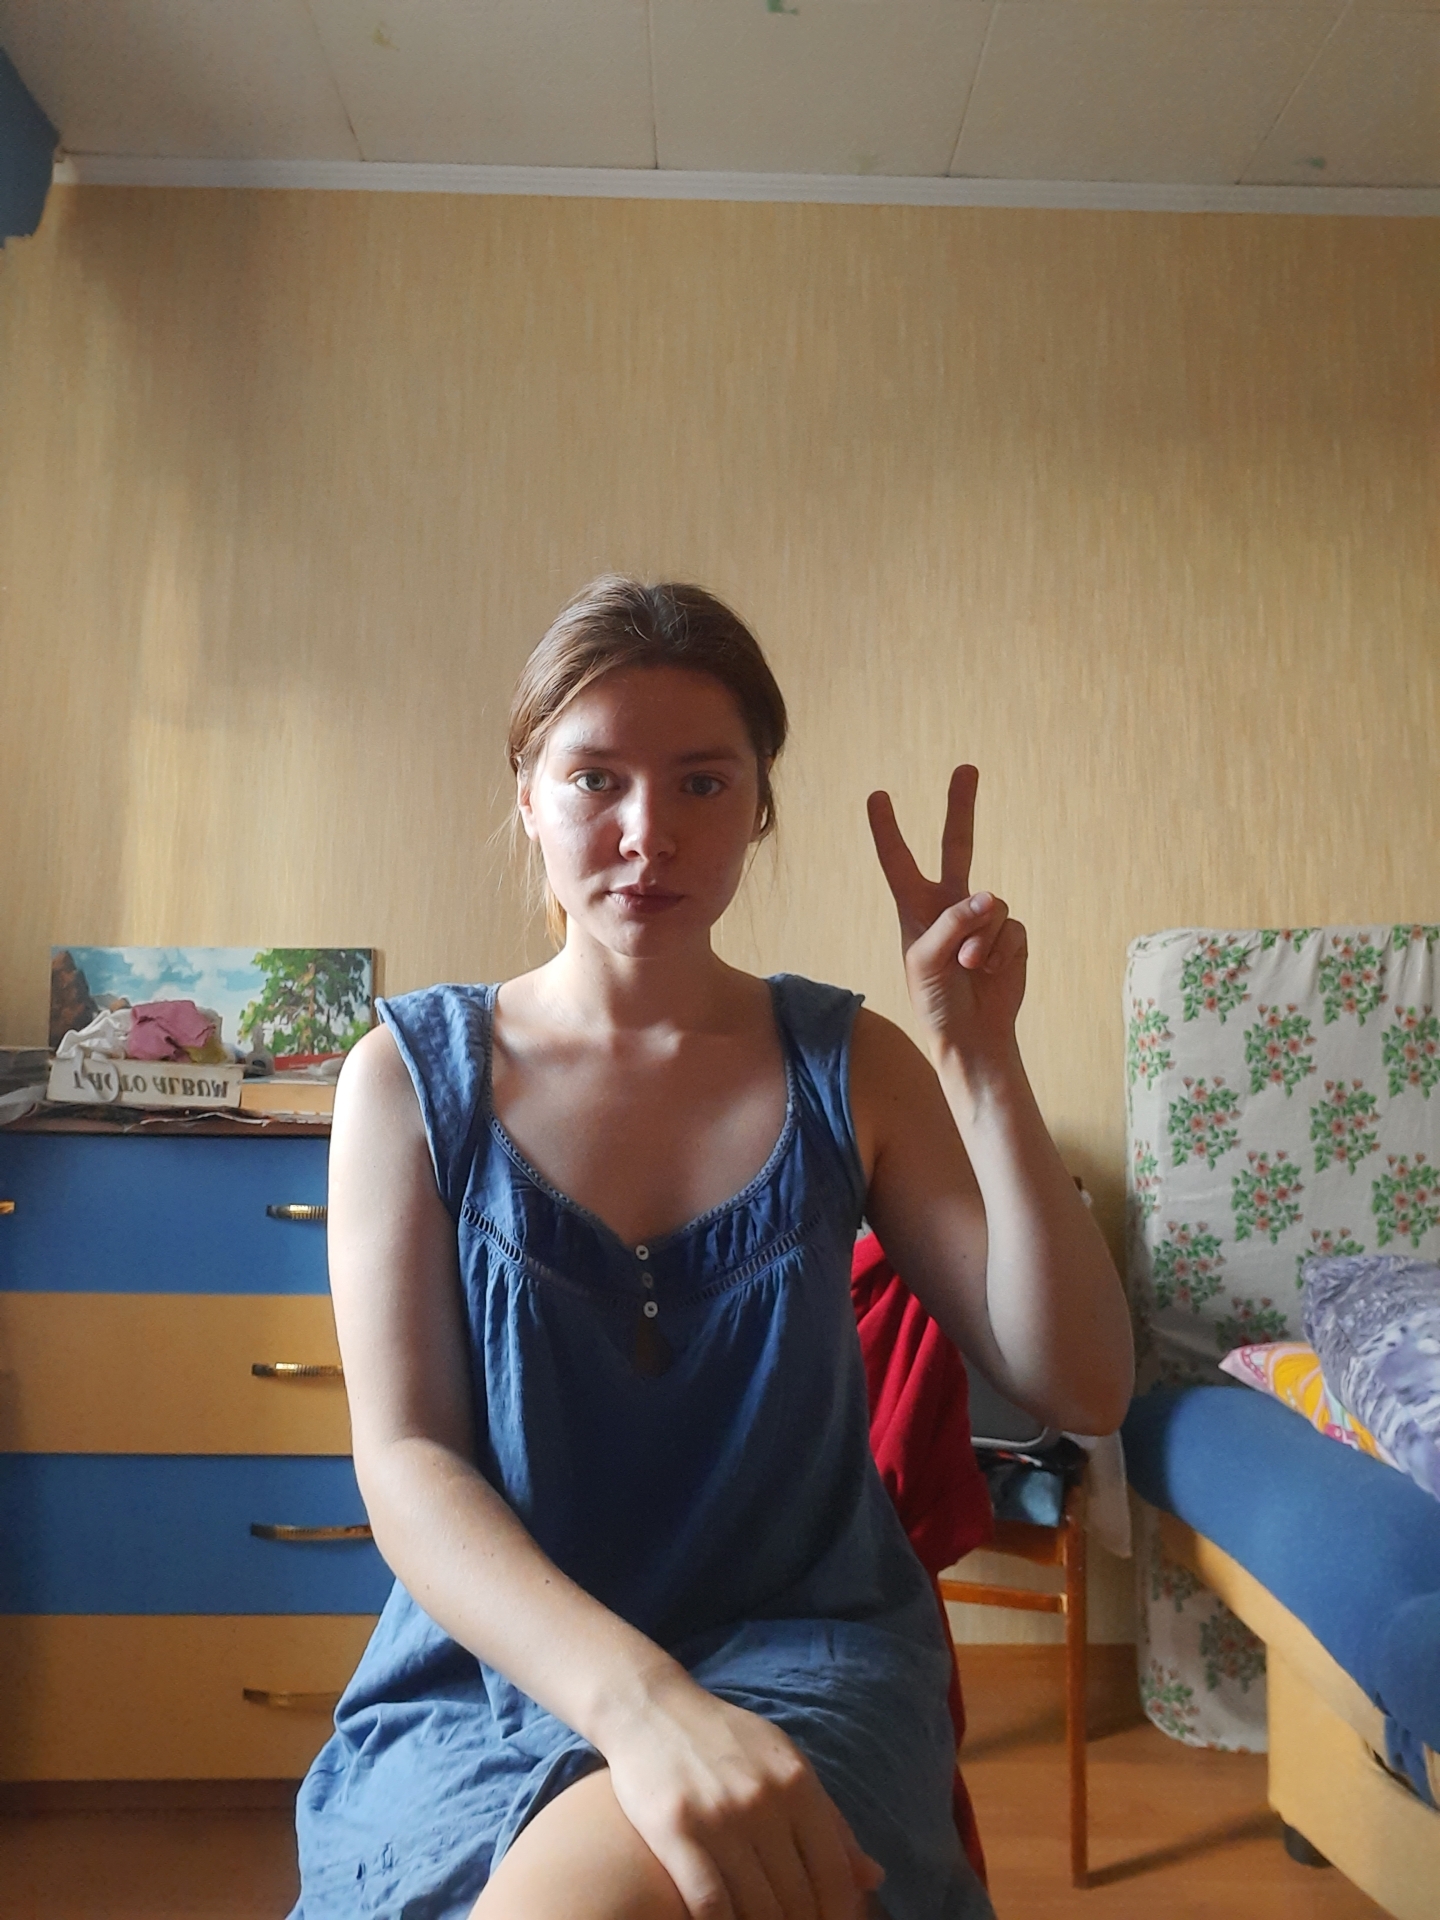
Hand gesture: peace